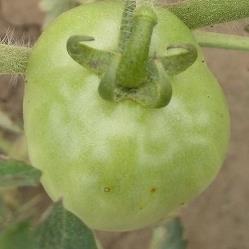
Crop: Tomato
Condition: healthy-fruit